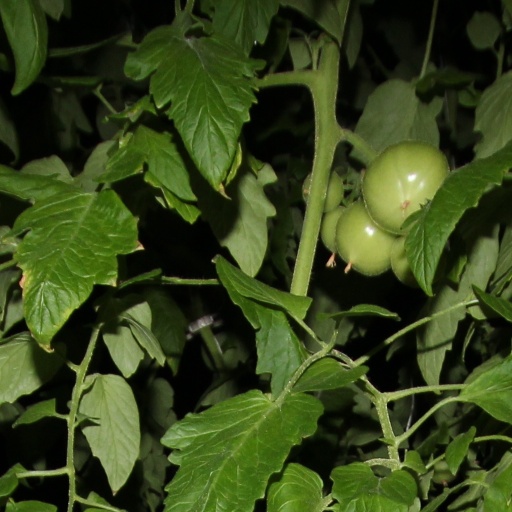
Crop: tomato